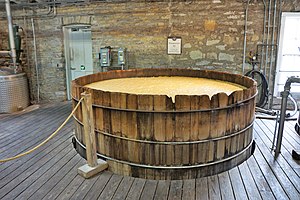
Amerikansk whisky / Produktion af amerikansk whiskey / De grundlæggende trin
Fermenteringskar fra producenten Woodford Reserve. Fermenteringskar kan både være åbne og lukkede - og være lavet af træ eller stål. Dette eksemplar kan indeholde lidt over 28.000 liter.
Fermenter #1 at the Woodford Reserve Distillery. Capacity is 7,500 gallons (28,390.6 liters)
"Amerikansk whiskey er betegnelsen for de whiskeyprodukter der fremstilles i USA. Som i Irland staves whiskey med et ""e"" - i modsætning til skotsk whisky der er uden ""e"". Grundlæggende er whiskey øl der er blevet destilleret - typisk to gange. Officielt er der omkring 35 forskellige typer amerikansk whiskey. I USA er det Alcohol and Tobacco Tax and Trade Bureau der definerer de officielle standarder – og man kan se en liste over alle de forskellige typer på deres såkaldte Beverage Alcohol Manual.